Cygnus (spacecraft)

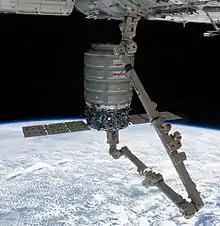
The Standard Cygnus being unberthed from the Harmony module

The PCM is manufactured by Thales Alenia Space in Turin, Italy. The first "Standard" PCMs had a length of , a payload capacity of , and a pressurized cargo volume of .